Methodist College (Kowloon)

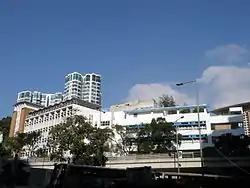

Methodist College (MC or MCKLN) is a co-educational Methodist Grant School on Gascoigne Road in King's Park, Kowloon, Hong Kong. It was established in 1958 by the then Governor of Hong Kong, Sir Robert Black, K.C.M.G and is the city's oldest Methodist secondary school. The school curriculum uses English as the medium of instruction in all subjects, with the exception of Chinese-related subjects.